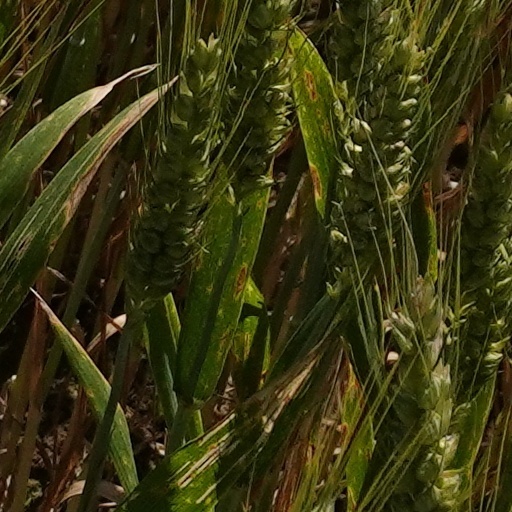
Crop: wheat